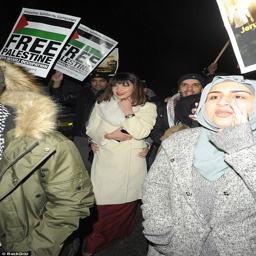
equestrian joined protests against decision to officially recognise a city as the capital